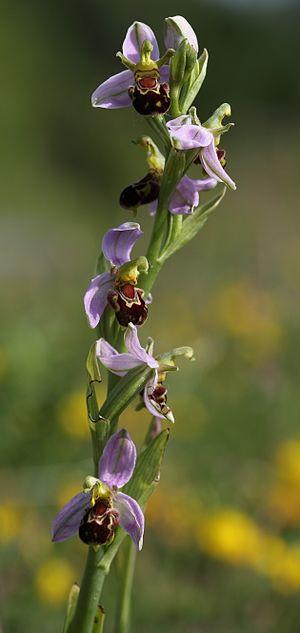
La pseudocopulation ou mimétisme pouyannien désigne un simulacre d'accouplement au cours duquel le mâle n'introduit pas directement le sperme dans les voies génitales de la femelle, notamment lorsqu'il se fait leurrer par une fleur mimant sa partenaire sexuelle.